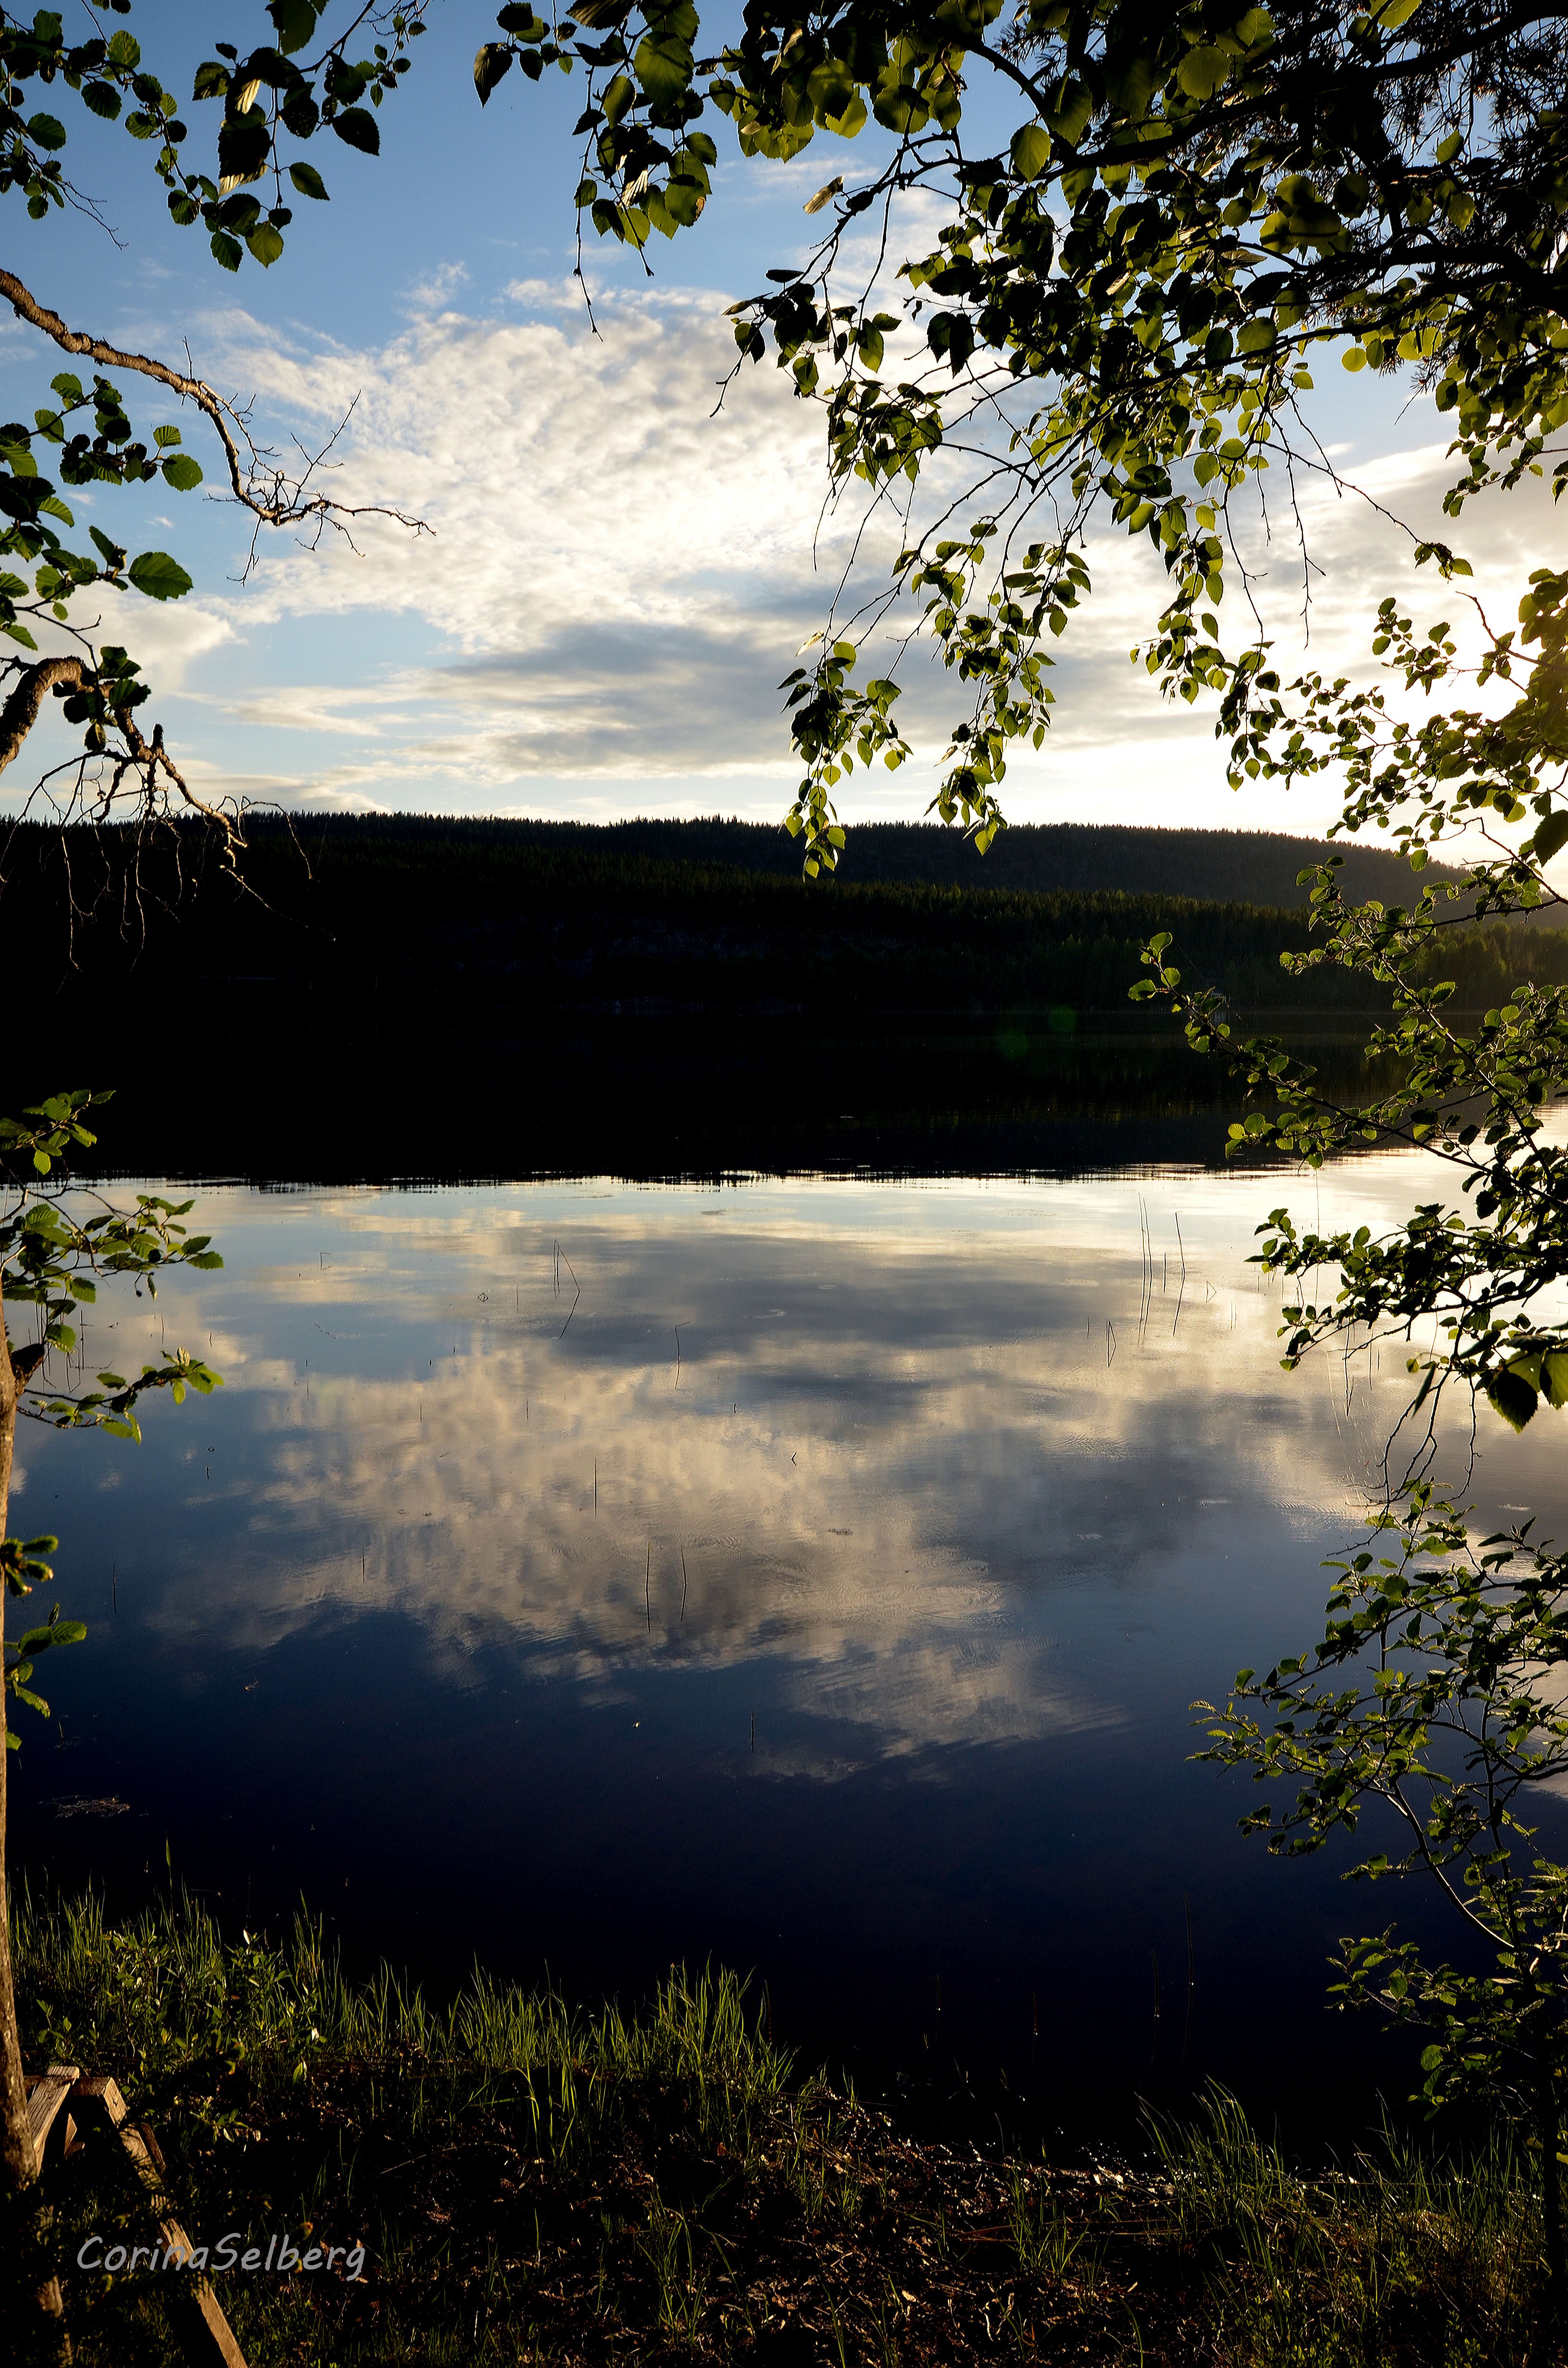
landscape, tree, water, nature, forest, grass, wilderness, cloud, plant, sky, sunset, sunlight, morning, leaf, flower, lake, dusk, evening, reflection, autumn, body of water, woodland, habitat, mirroring, atmospheric phenomenon, woody plant